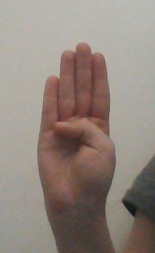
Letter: kaaf